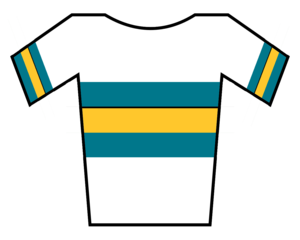
Lorin Sawyer, né le 26 février 1992, est un coureur cycliste bahaméen.
Chad Albury, né le 19 juillet 1972 à Spanish Wells, est un coureur cycliste bahaméen.
Jay Major, né le 3 février 1995, est un coureur cycliste bahaméen.